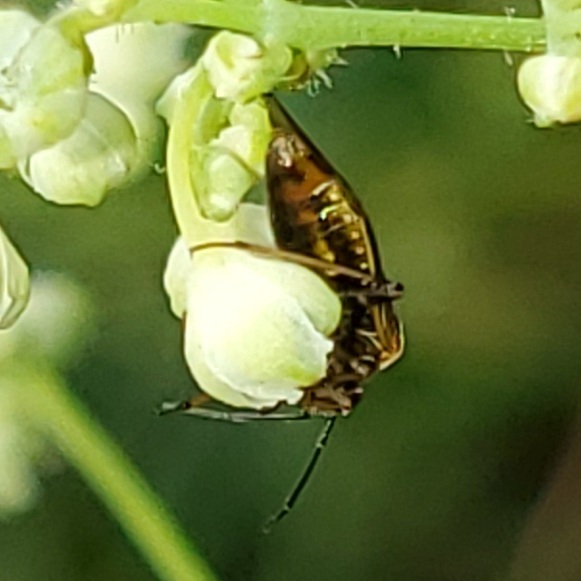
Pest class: lygus_bug